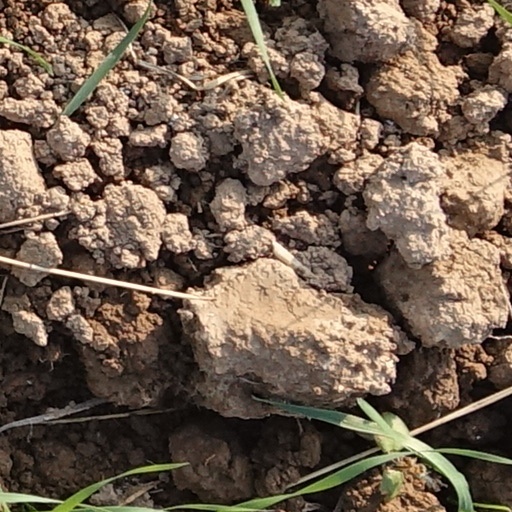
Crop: wheat